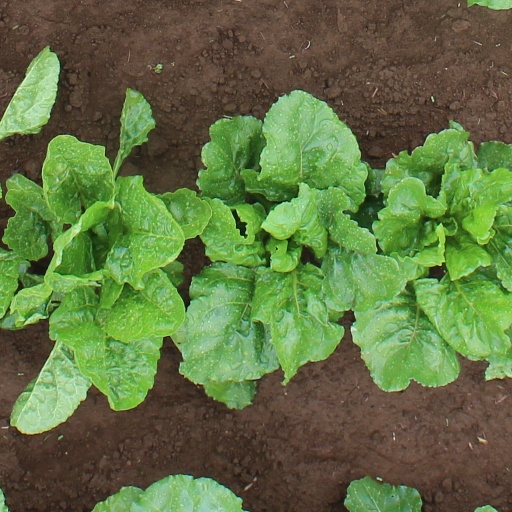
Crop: sugar beet